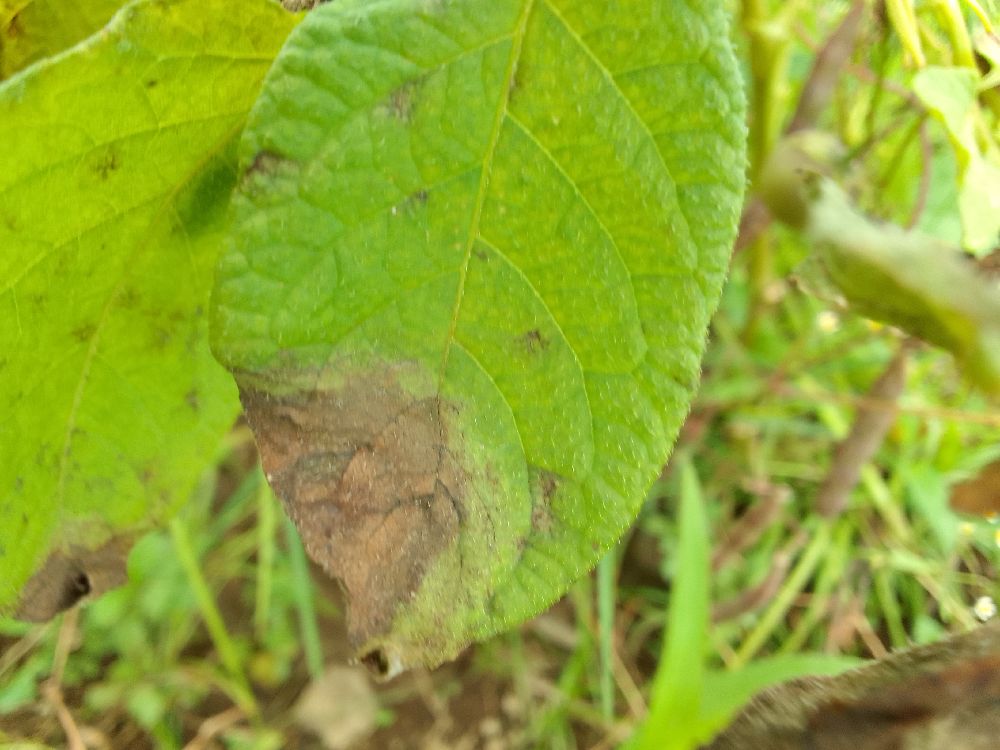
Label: Late blight